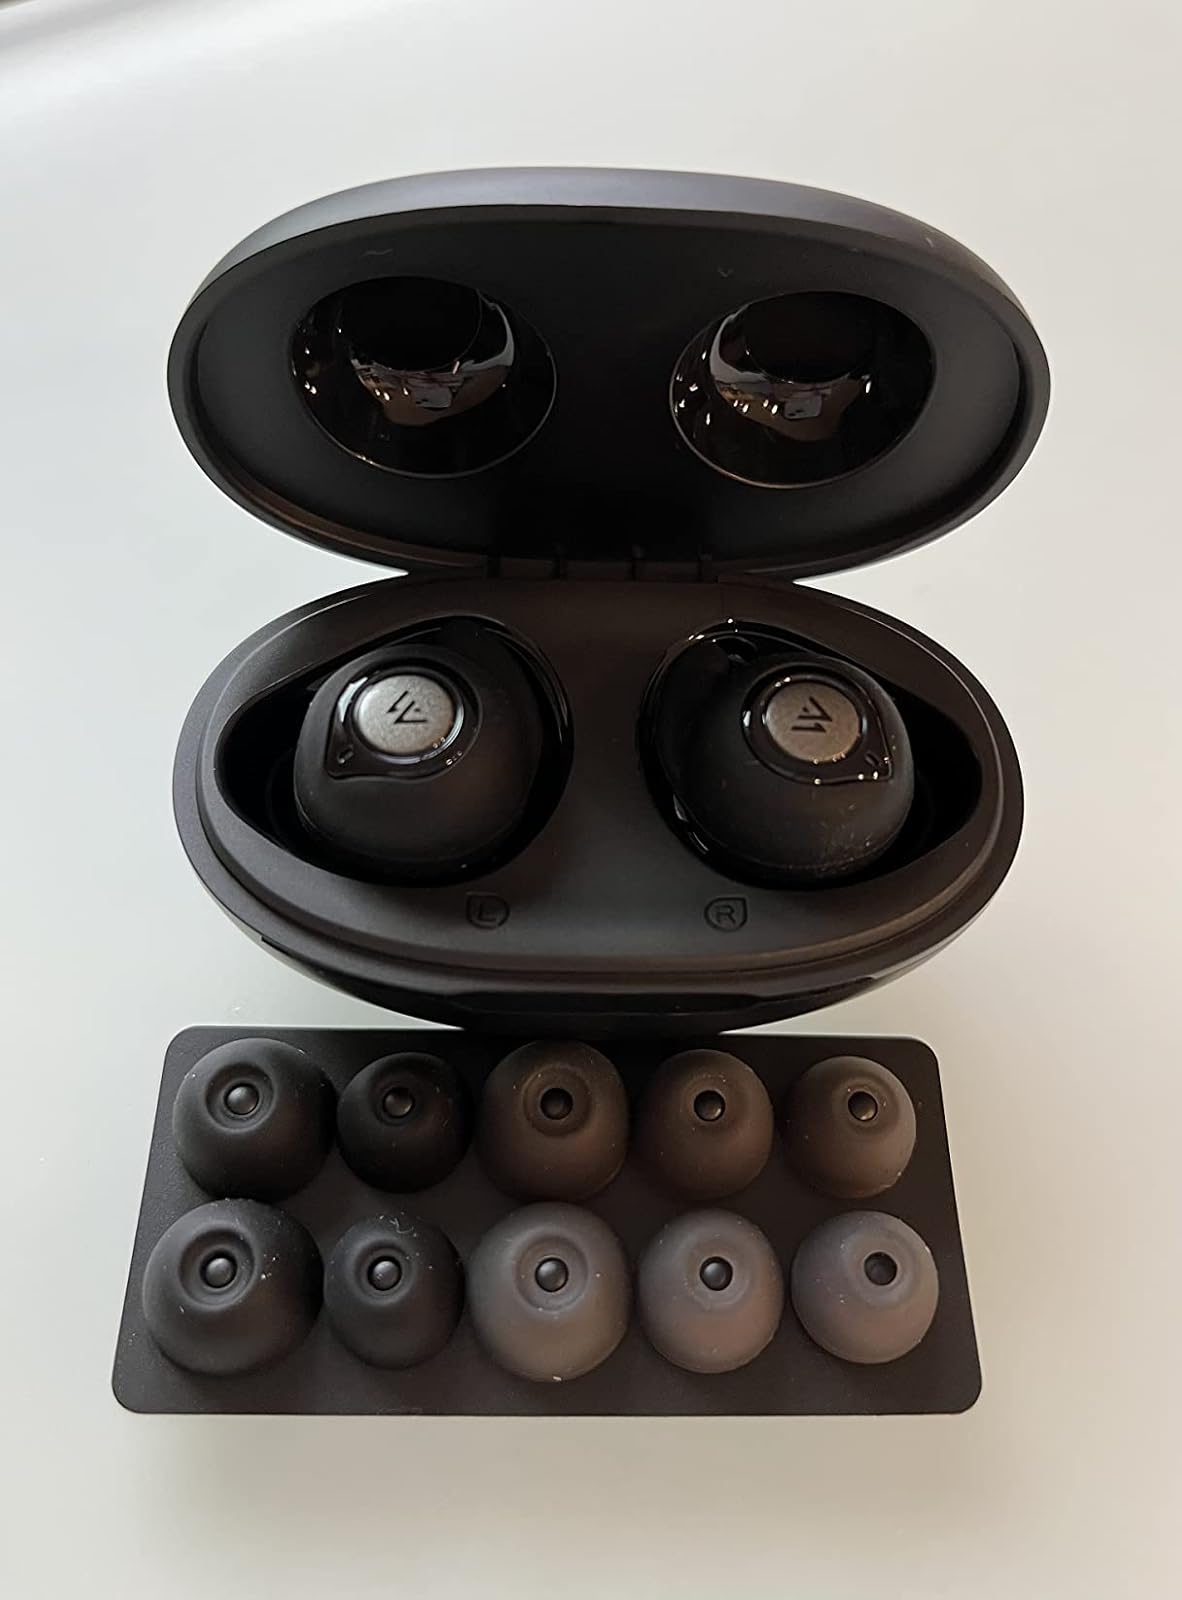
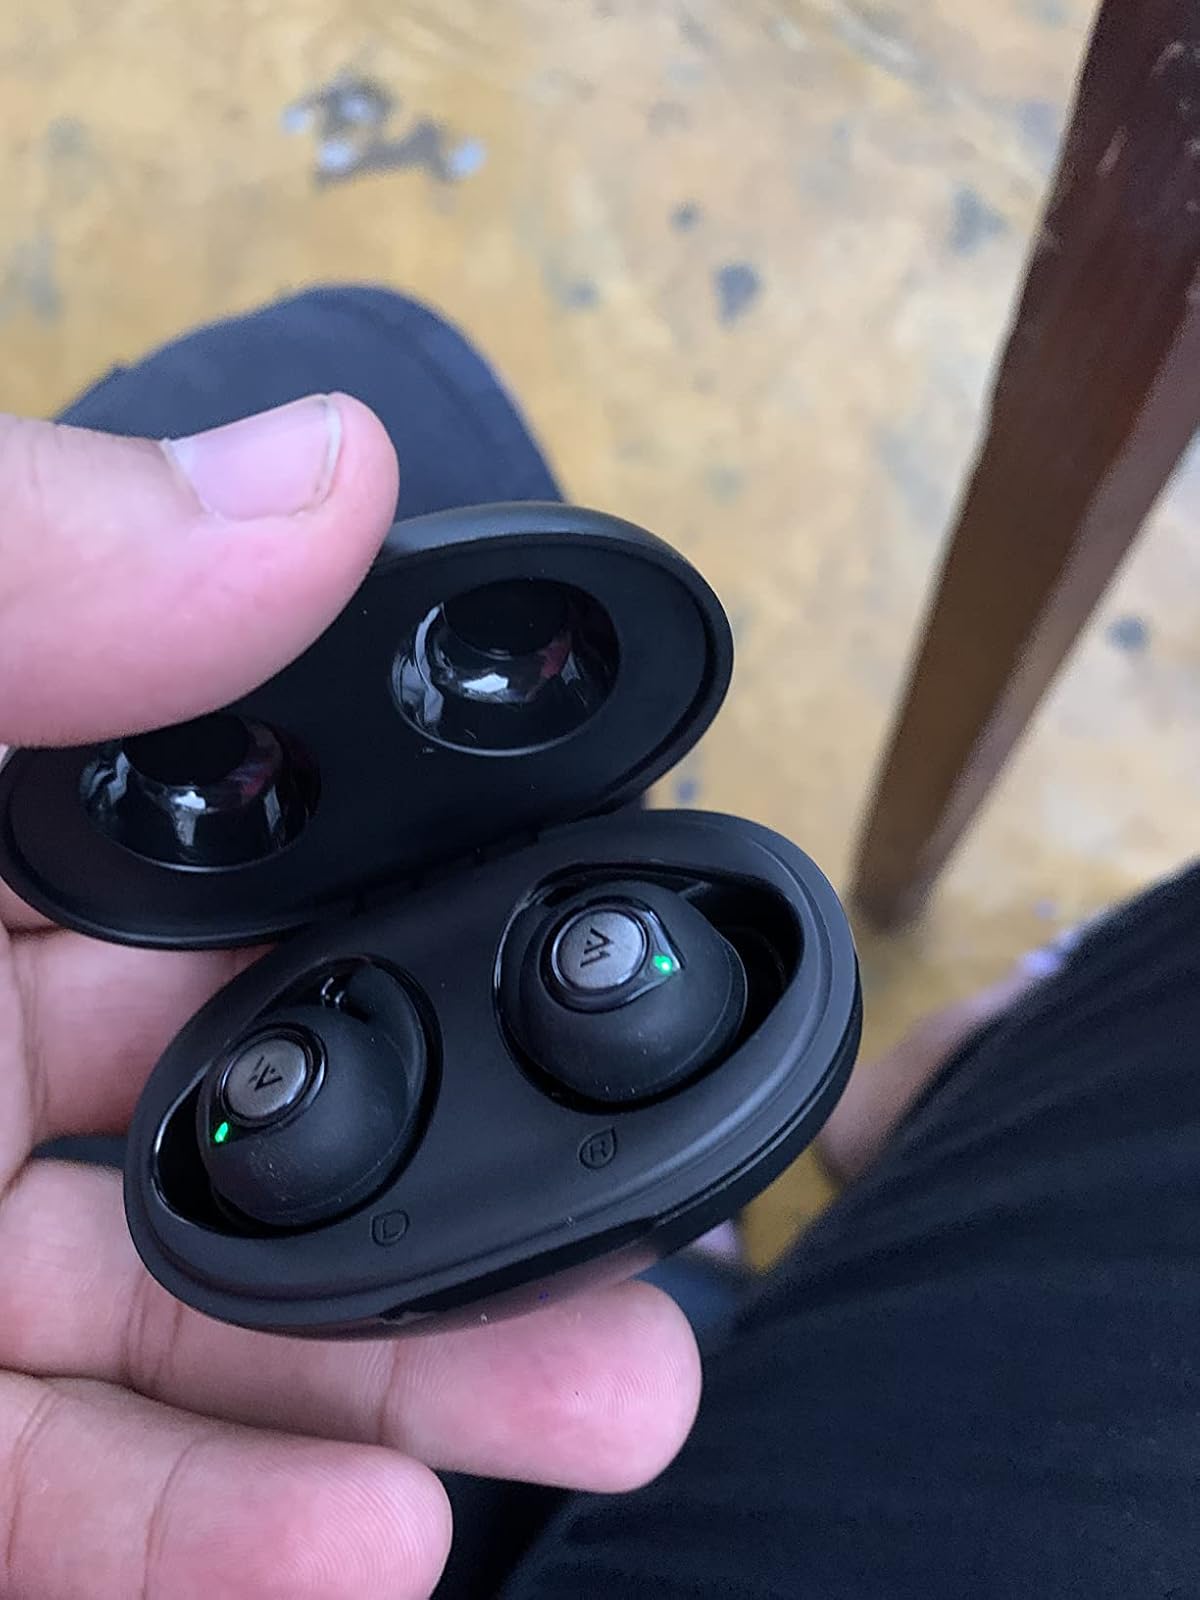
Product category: earbuds
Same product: yes